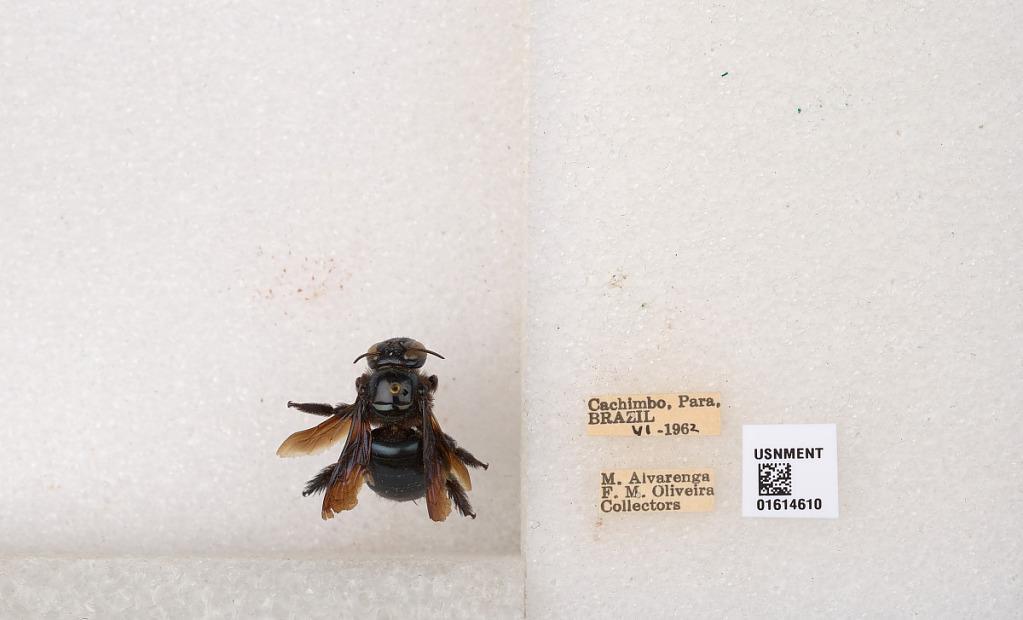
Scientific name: Xylocopa (Schonnherria) macrops Lepeletier
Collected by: M. Alvarenga & F. Oliveira
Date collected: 1962-6-1
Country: Brazil
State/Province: Para
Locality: Cachimbo